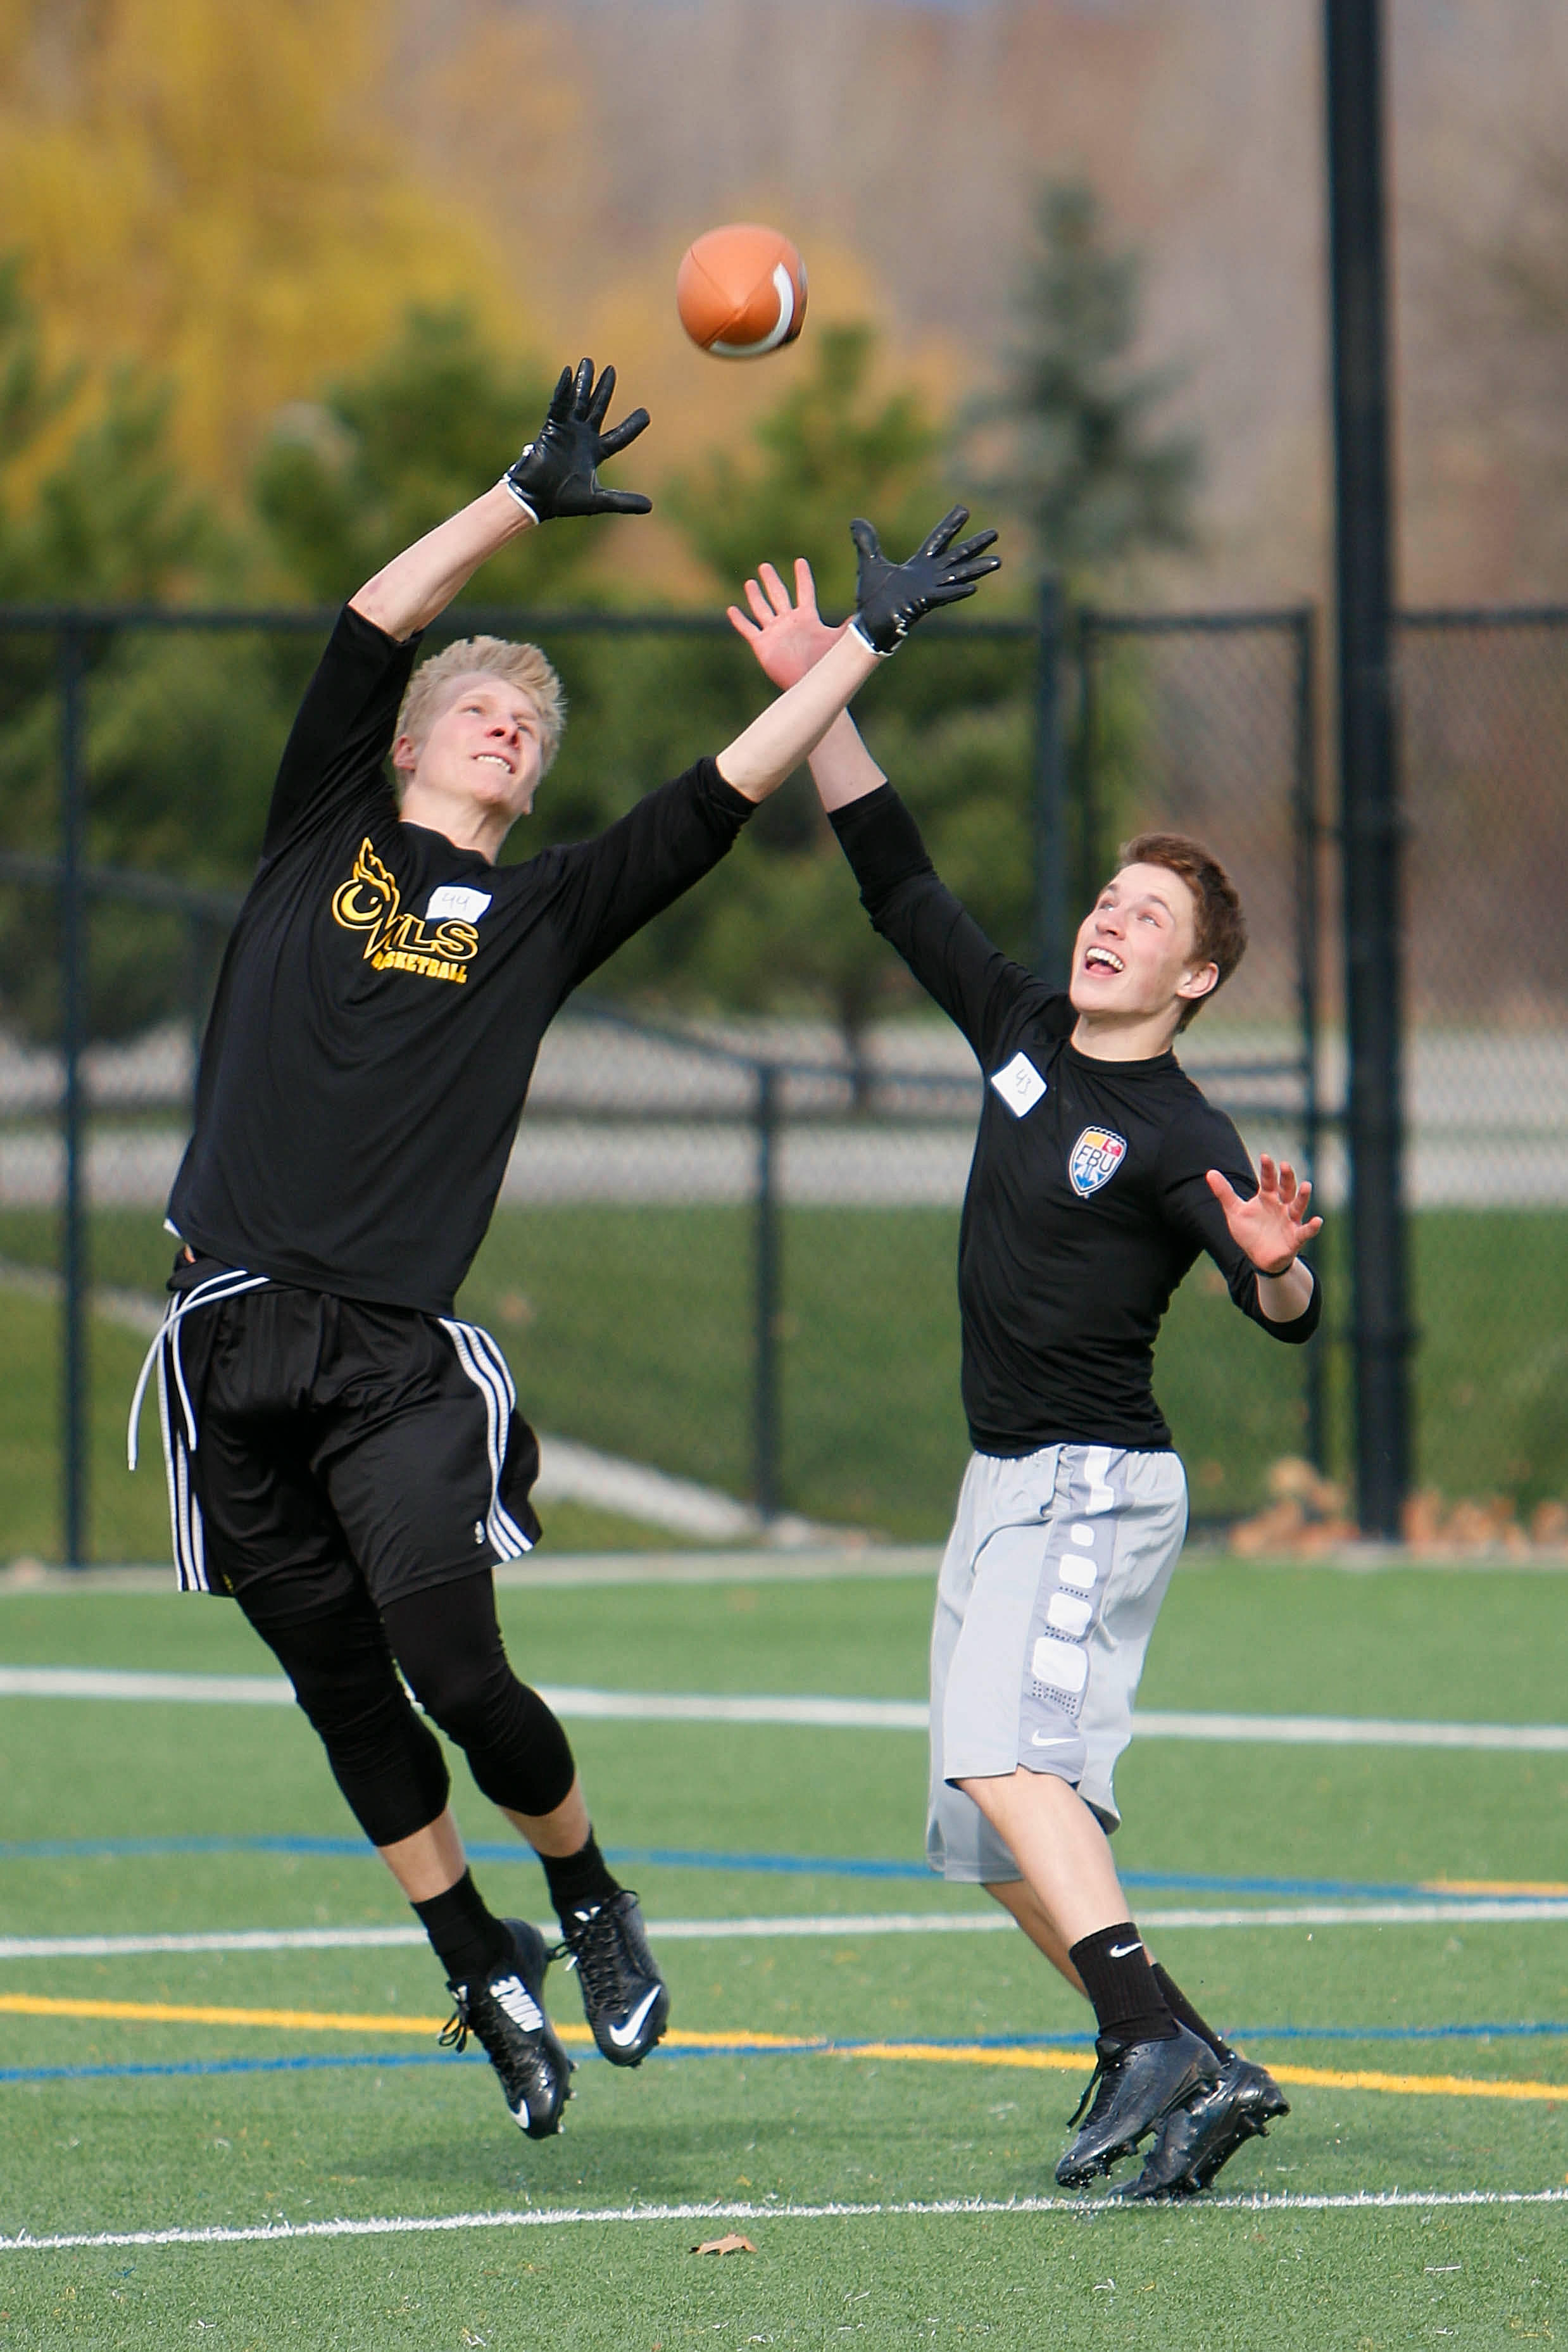
sport, field, game, play, male, flag, action, soccer, player, activity, competition, team, american football, sports, arms, ball, catching, reception, players, catch, tournament, pass, defender, receiver, tackle, football player, ball game, team sport, flag football, competition event, gridiron football